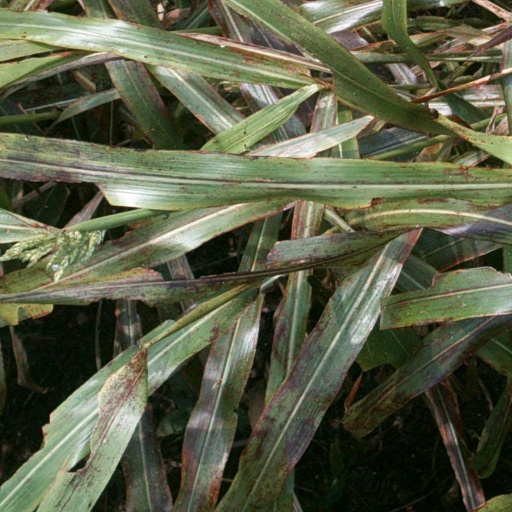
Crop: sorghum